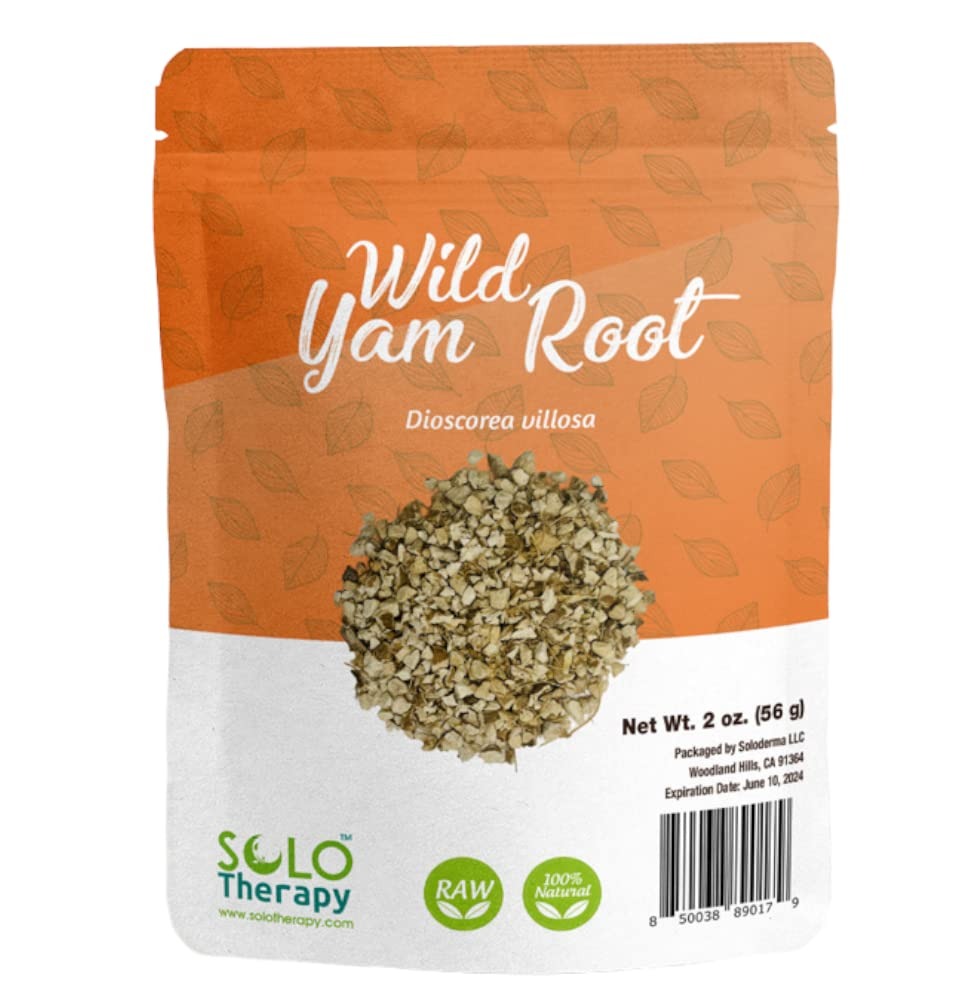
Item Name: Wild Yam Root 2 oz, c/s, Dioscorea villosa, Wild Yam Root Tea, Resealable Bag, Wild Yam Root
Product Description: Wild Yam, also known as Colic Root, is a perennial climbing vine with heart-shaped leaves and a bitter root. The vine is native to Central and North America and some parts of Asia, with a long history of use by indigenous peoples of North and Central Americas.
Value: 2.0
Unit: Ounce

Price: 13.5